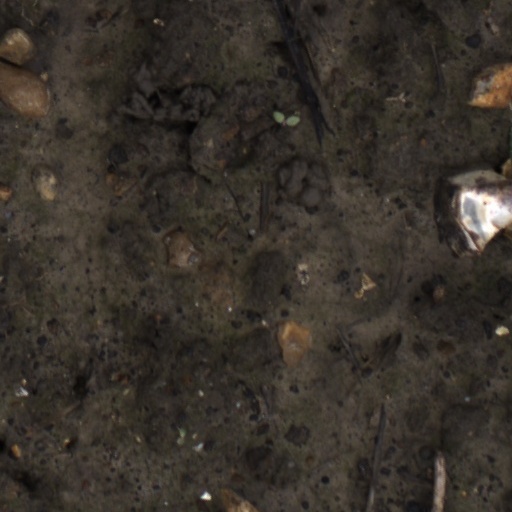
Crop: wheat